Utah Constitutional Convention of 1895

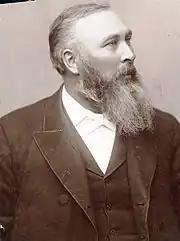

The Utah Constitutional Convention of 1895 was made up of 107 delegates. The convention’s proceedings were held in a courtroom on the third floor of the Salt Lake City and County Building. Notable attendees include John Henry Smith, Parley P Christensen, B. H. Roberts, Orson F. Whitney, Franklin S. Richards, Charles S. Varian, C. C. Goodman, Karl G. Maeser, Lorin Farr and Heber M. Wells (For a complete list of delegates, see List of Utah Constitutional Convention Delegates).